David Shaltiel

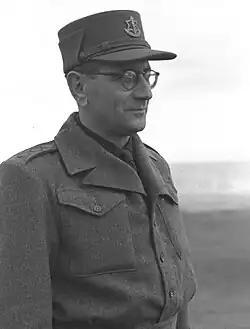
David Shaltiel, 1949

David Shaltiel (16 January 1903 – February 1969) was an Israeli military and intelligence officer, later also diplomat, and was most well known for being the district commander of the Haganah in Jerusalem during the 1948 Arab–Israeli War.